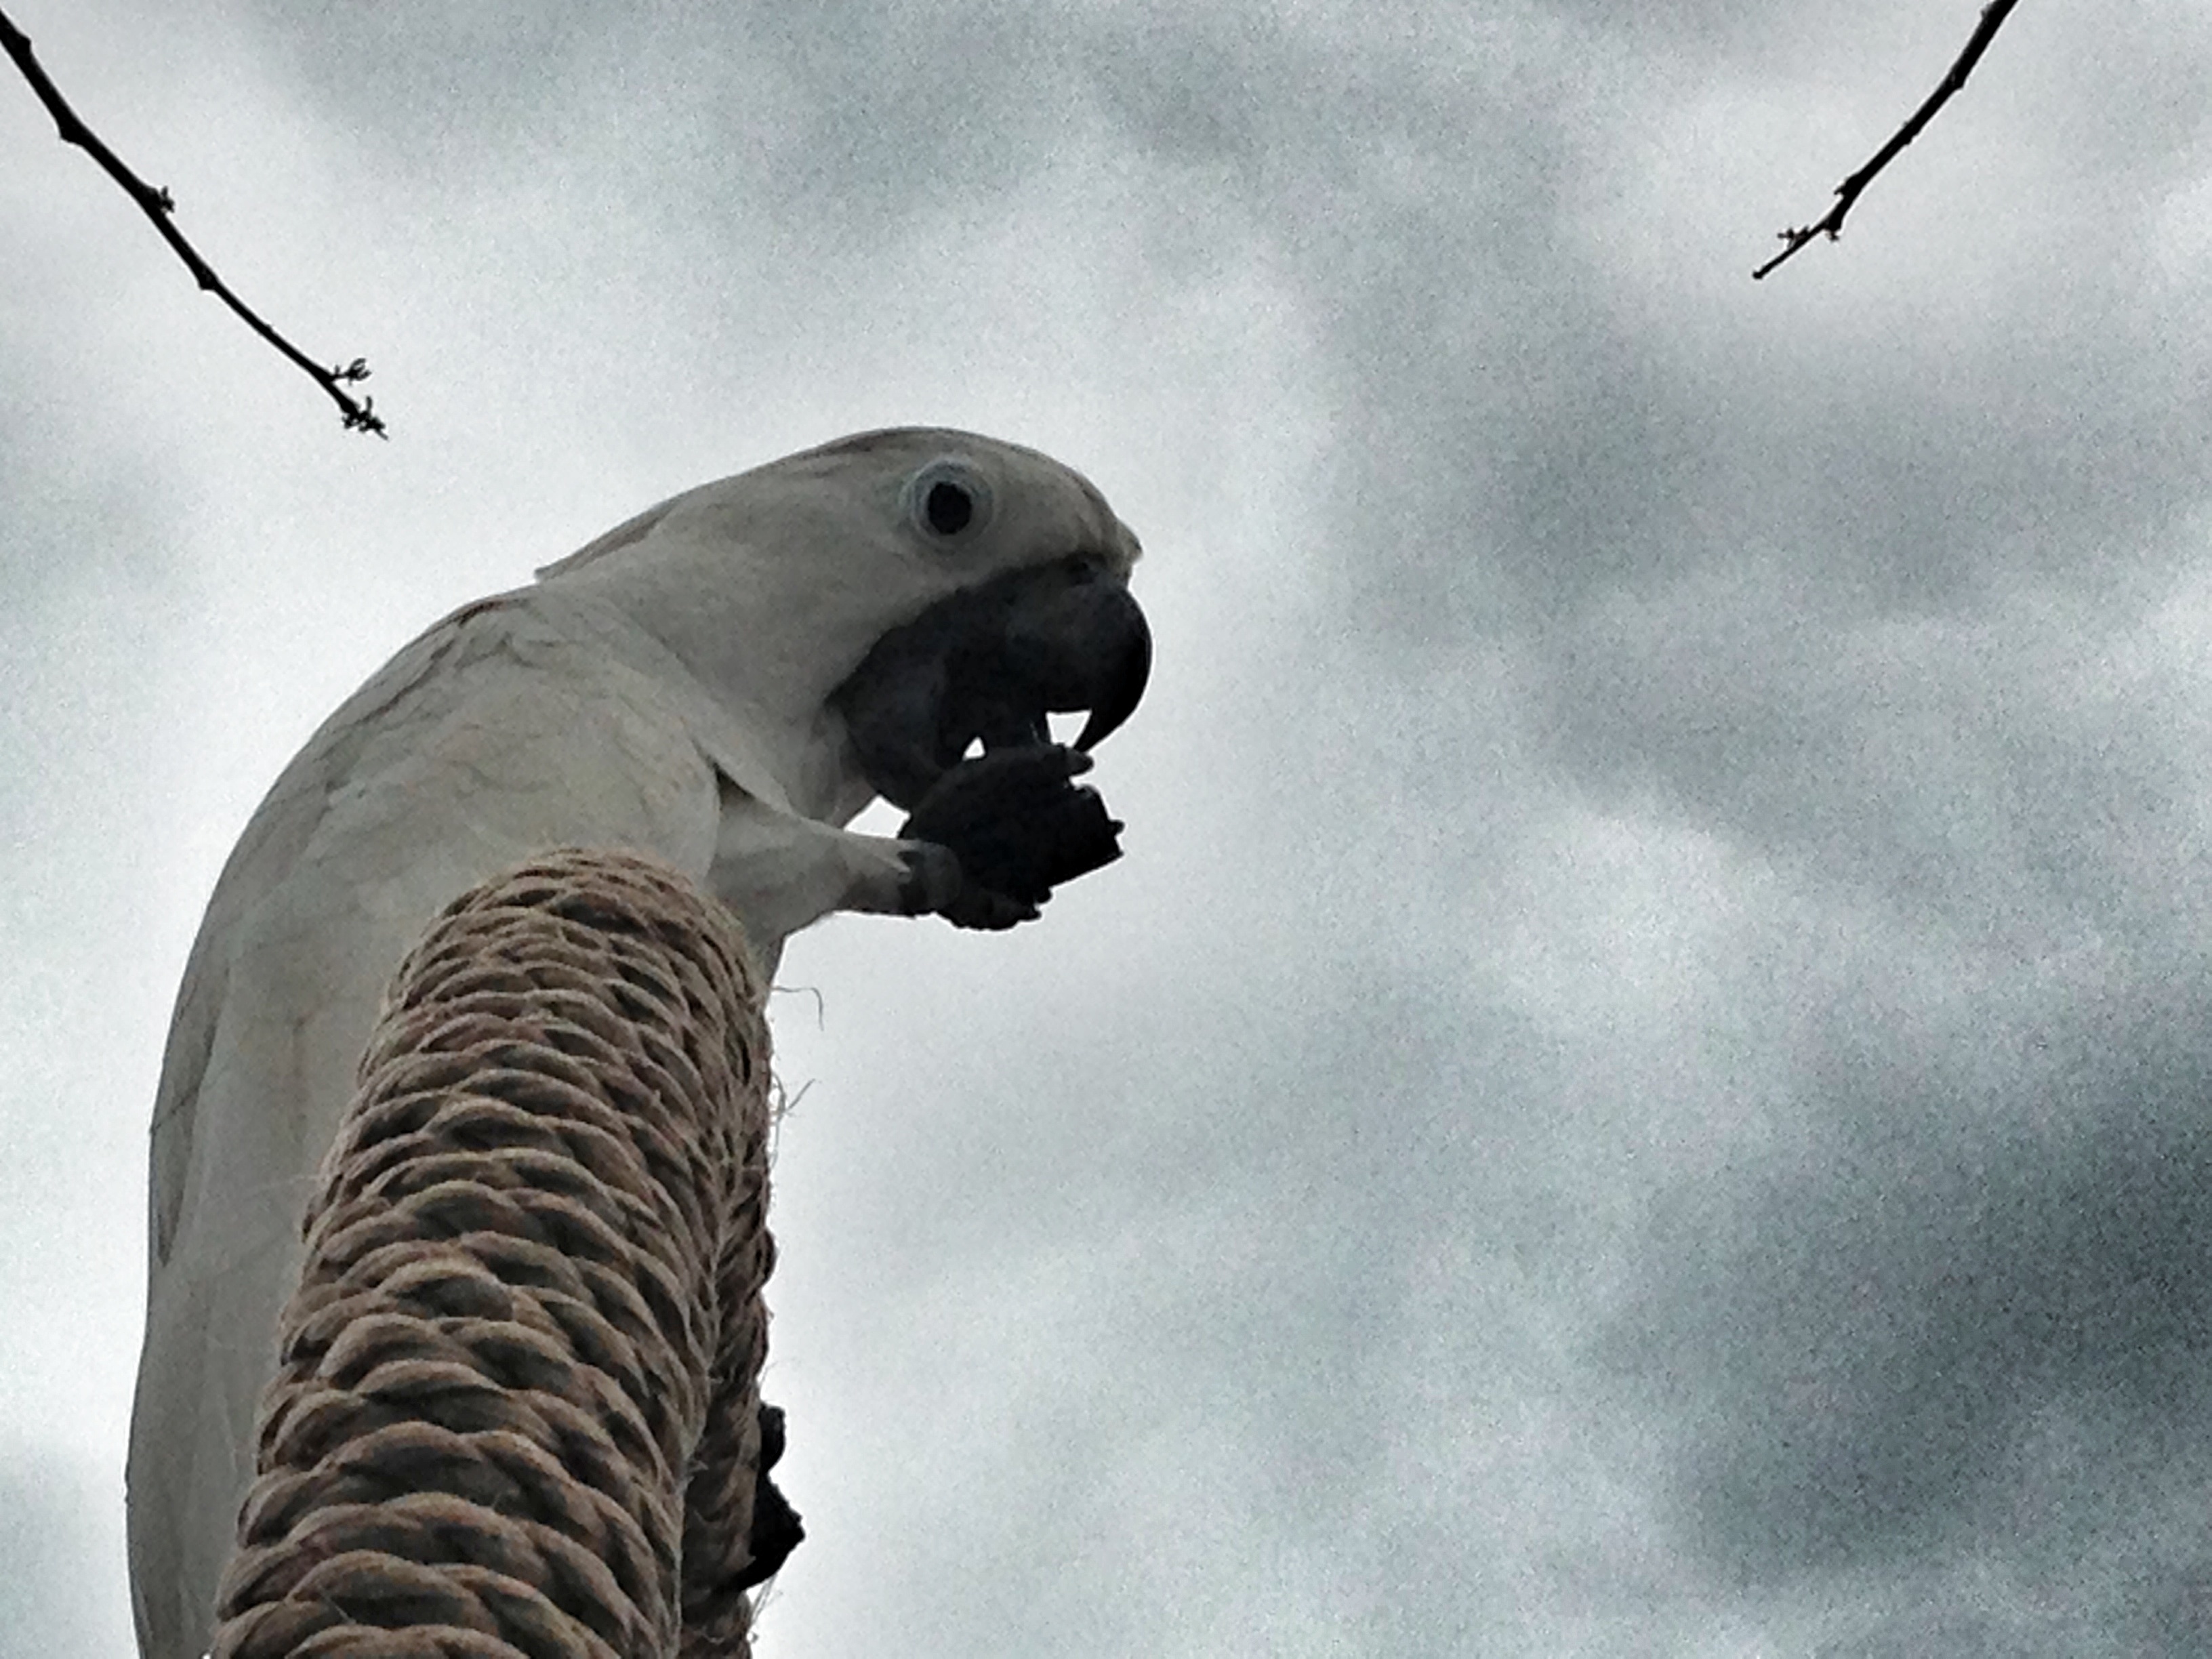
bird, statue, sculpture, falcon, atmosphere of earth